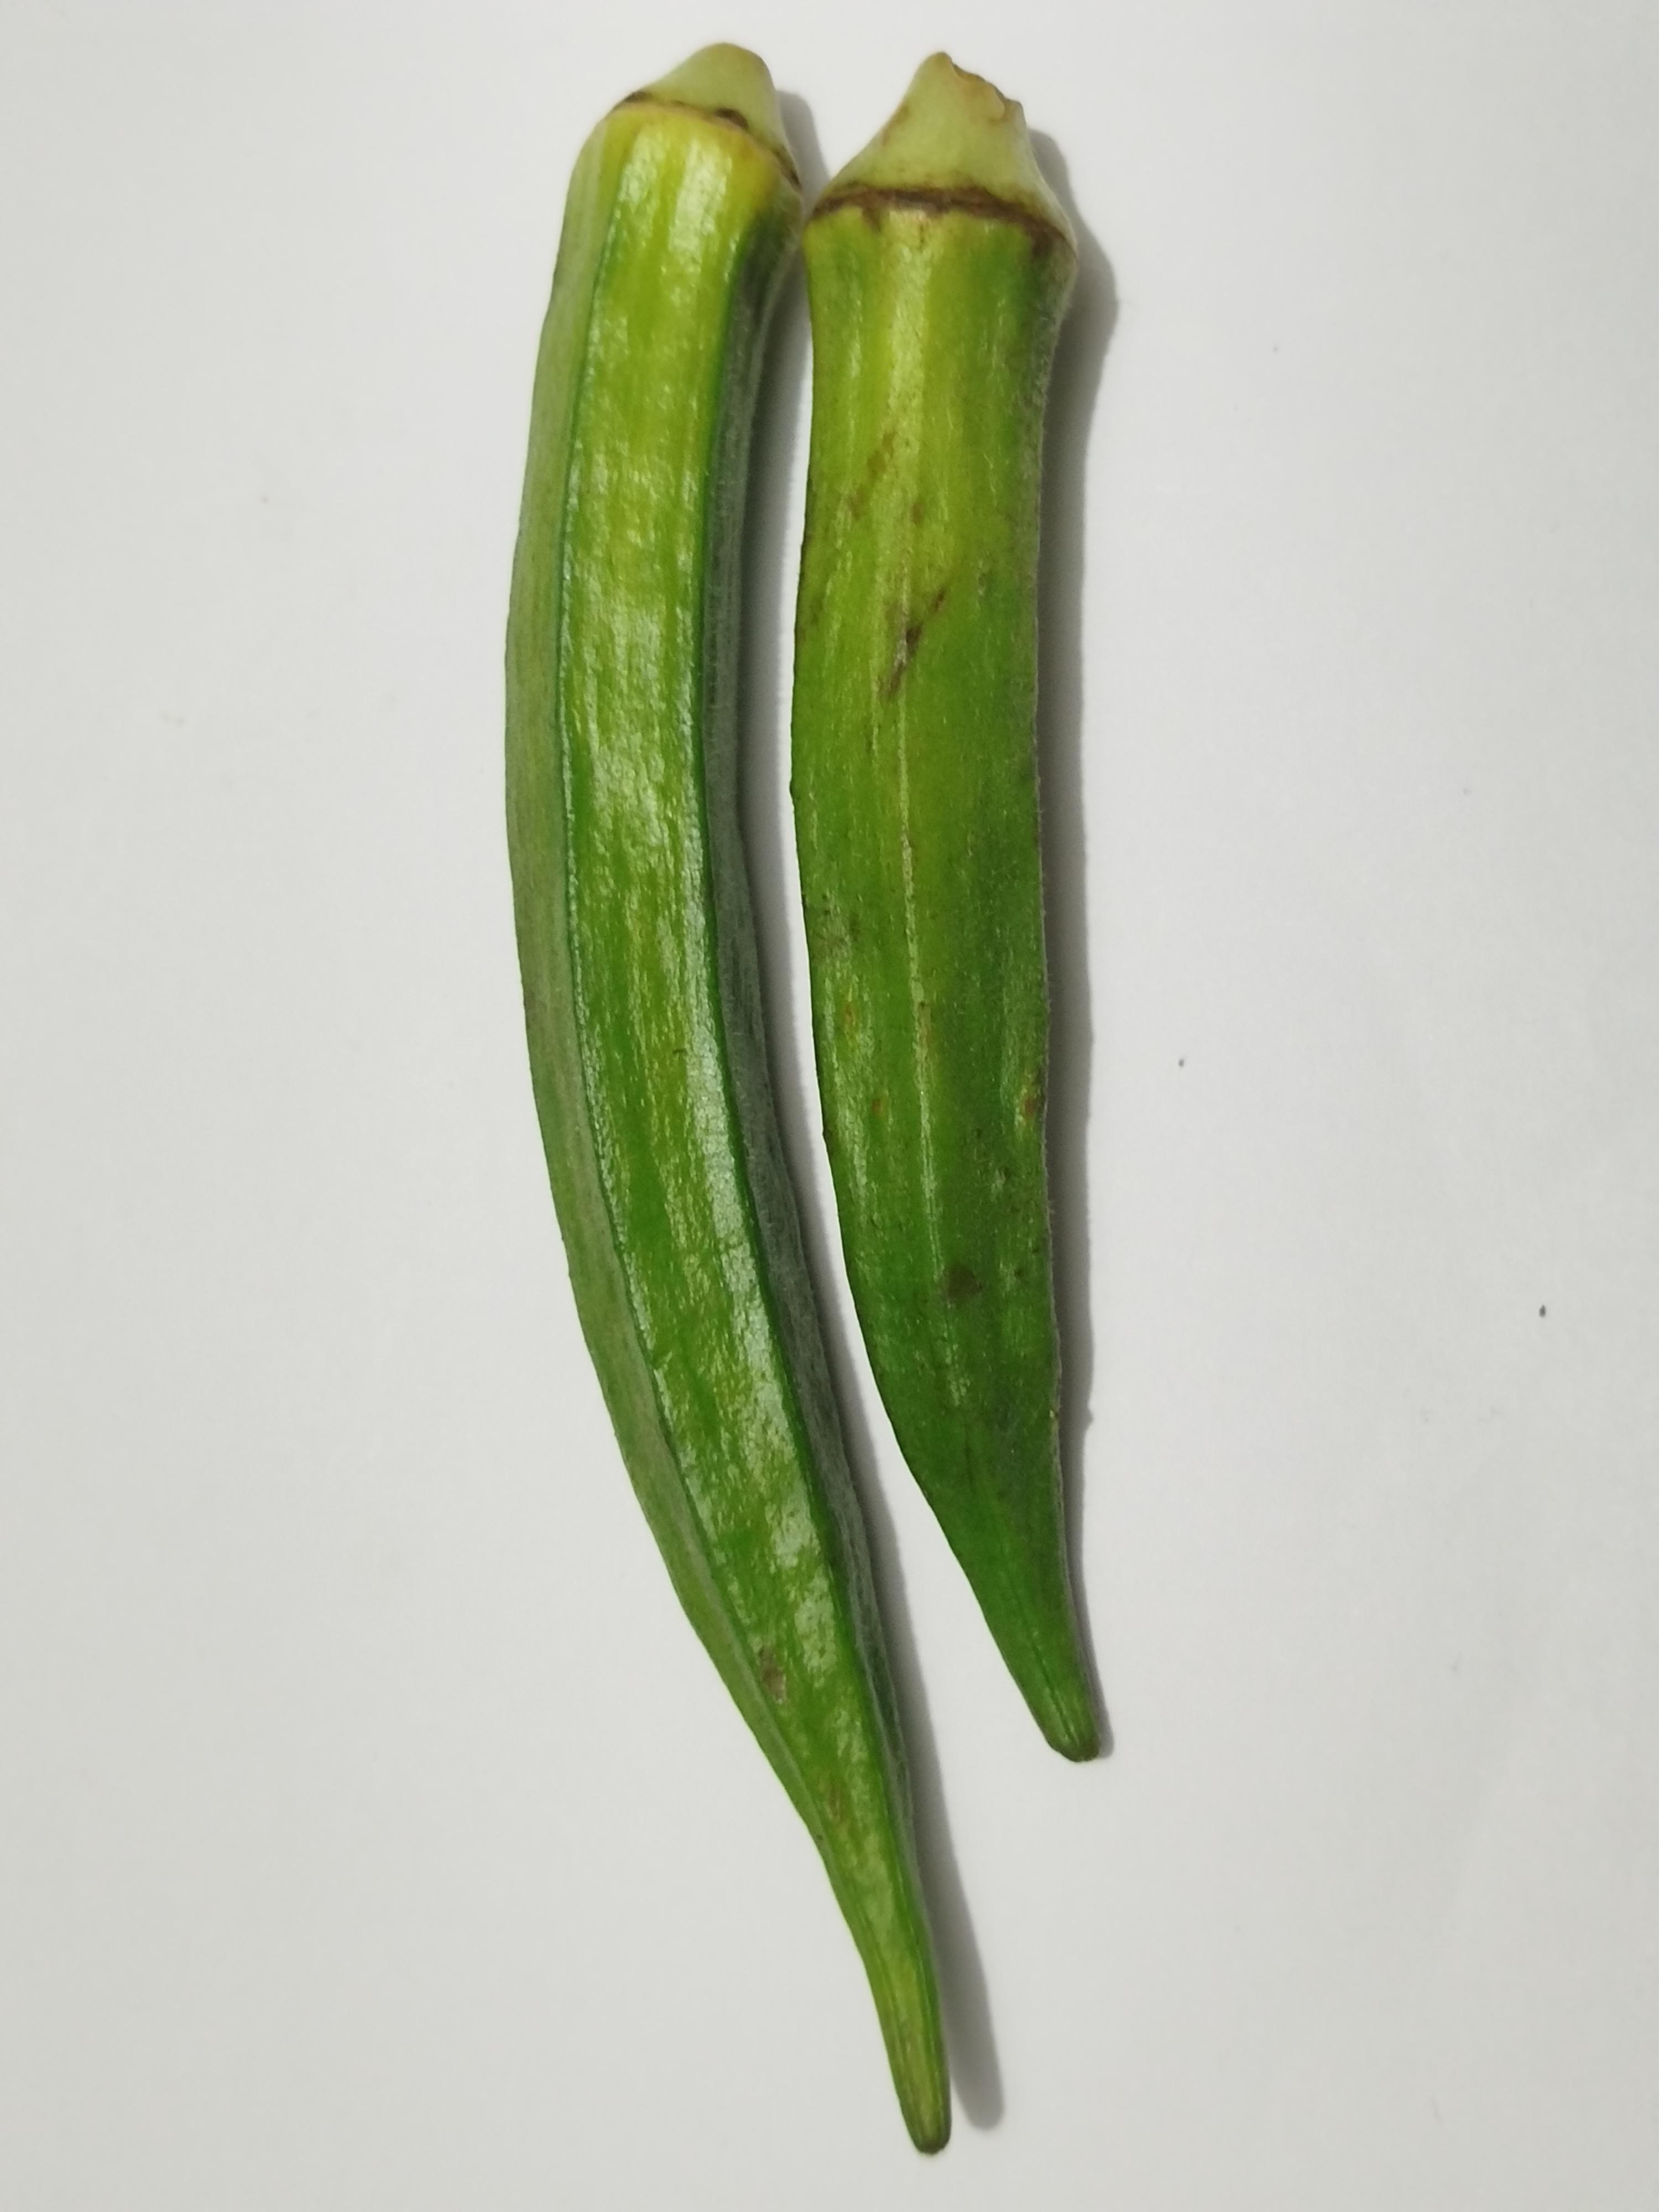
Label: Ladies finger